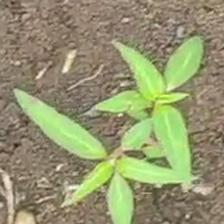
Weed species: Moti_dudhi(Euphorbia_geneculata_L)